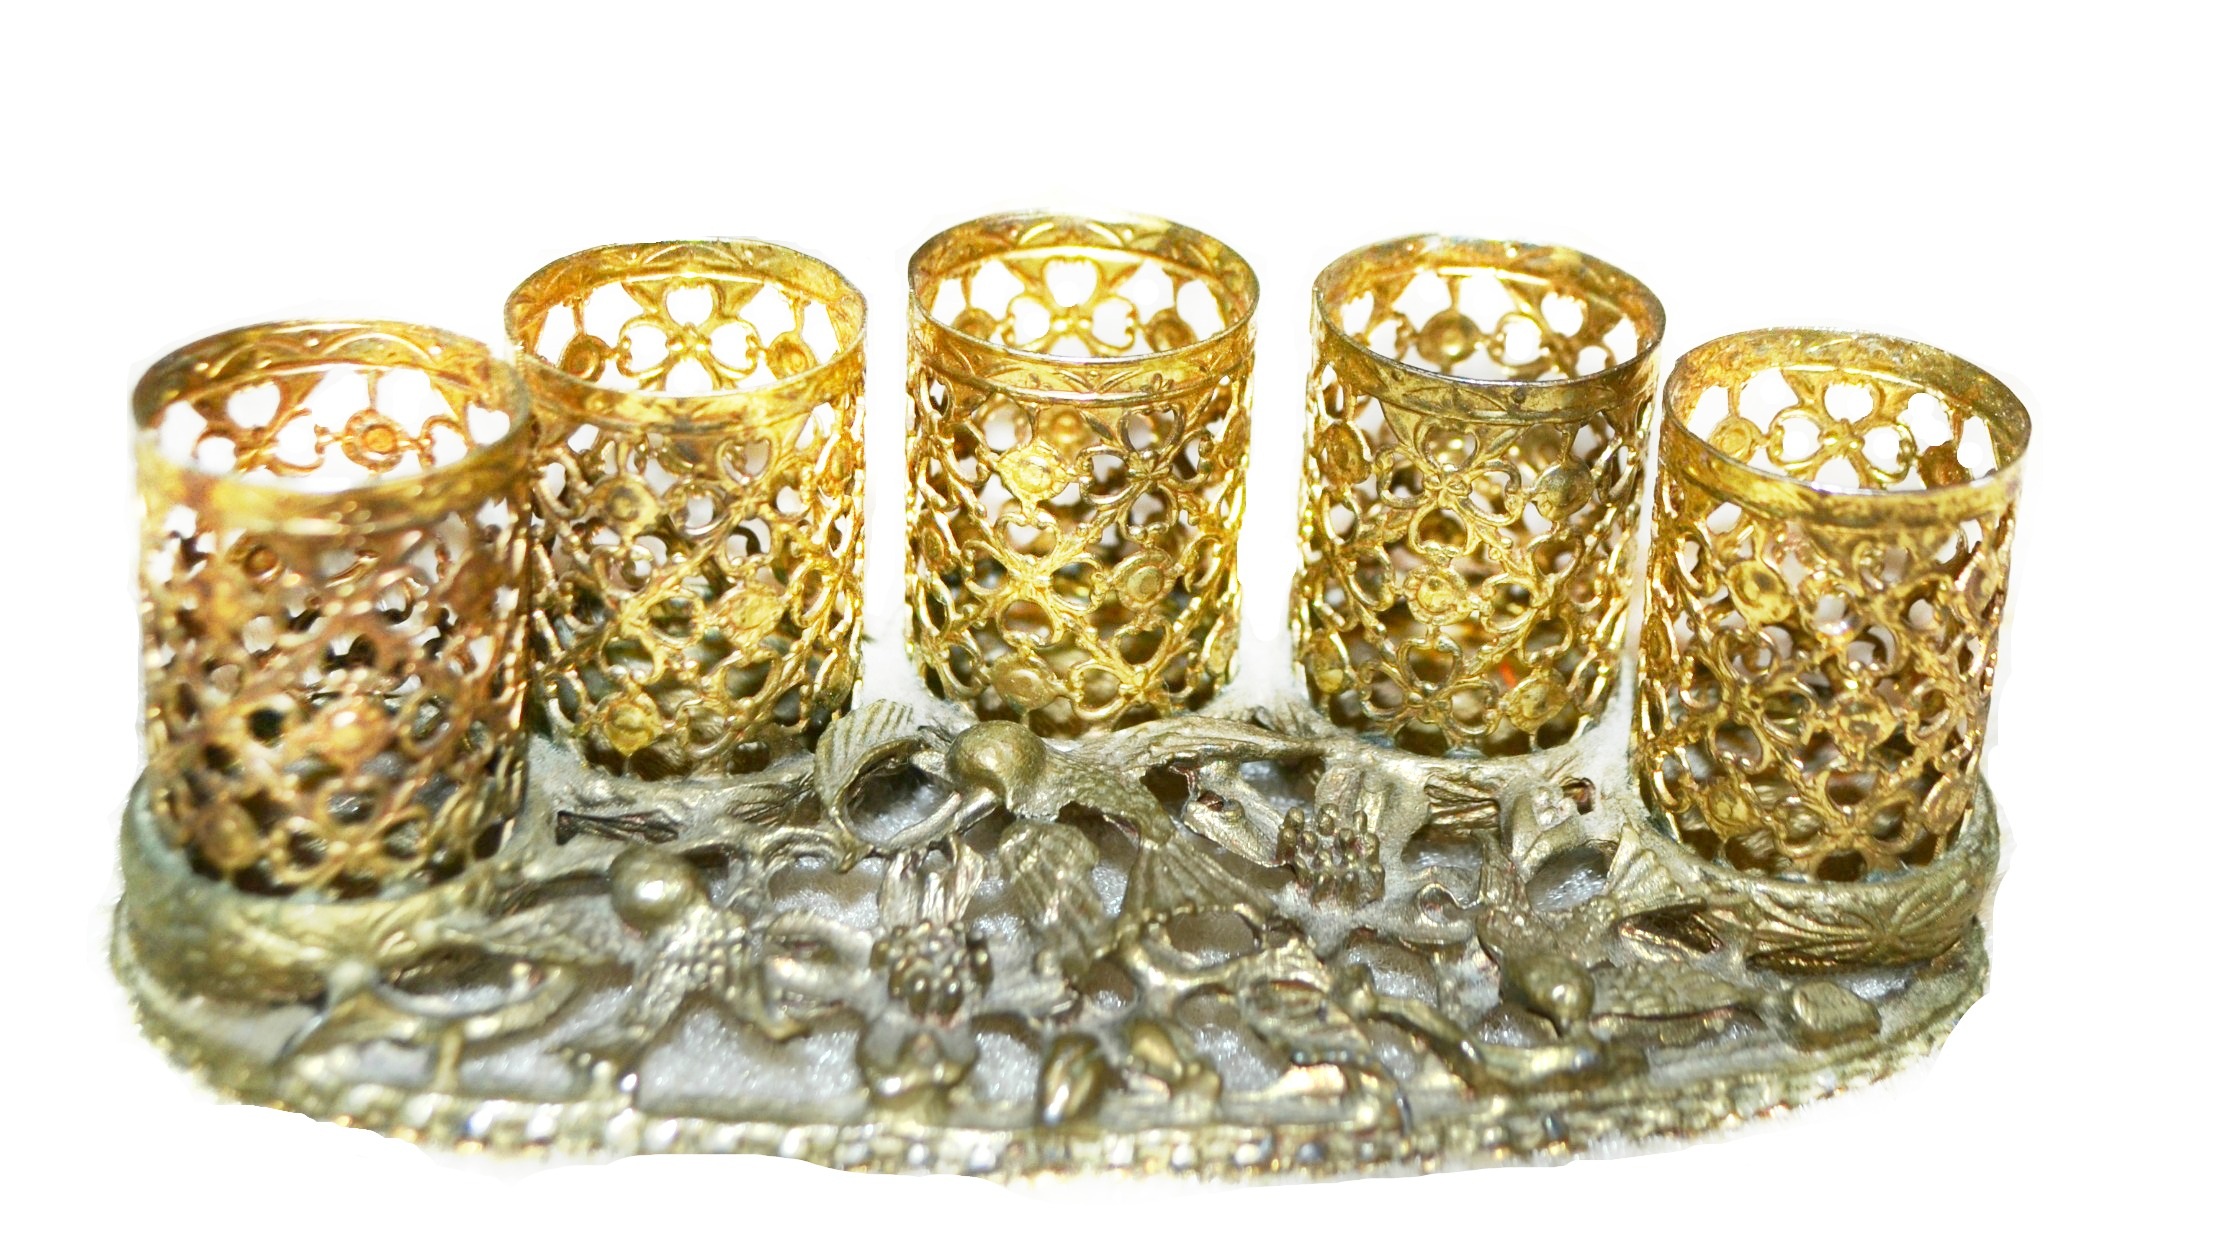
woman, vintage, retro, old, female, model, metal, lady, decor, makeup, face, vanity, gold, brass, lips, style, recycle, lipstick, glamour, filigree, used, accessory, repurpose, reuse, lipstick holder, vintage woman, fashion accessory, bling bling